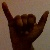
The image shows a hand gesture representing the letter 'Y' in Indian Sign Language.